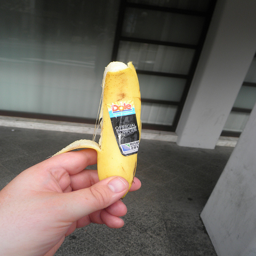
A person is holding a banana that they are peeling.
a close up of a person holding a banana
The hand is a small banana between two fingers.
A partially peeled banana is held up to the camera.
A hand holding a banana in between it's fingers.